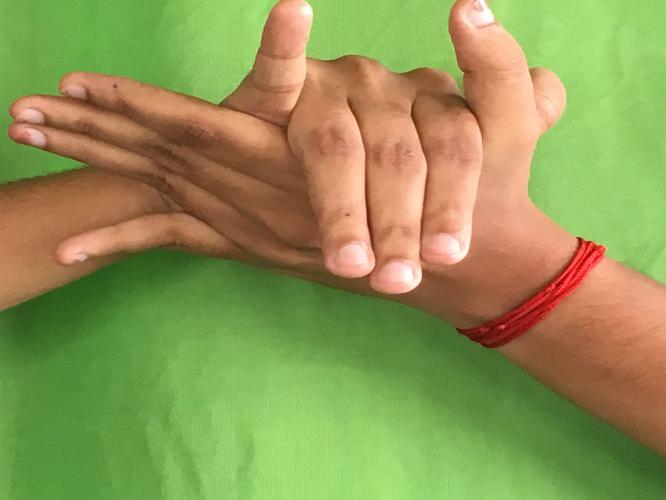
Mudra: Kurma
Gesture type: double_hand